Reproductive system of gastropods

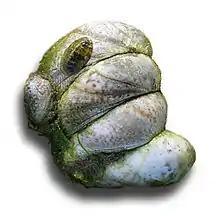
A stack of the protandrous species "Crepidula fornicata": the small individual at the extreme lower left is currently a male, the other individuals are large enough to have become female

The reproductive system of marine gastropods such as those from class Opisthobranchia and order Archaeogastropoda from the class Prosobranchia, is a continuous cycle of alternating male and female reproductive role prevalence. Immediately after spawning in late summer, the predominance of the female reproductive functions are terminated and gametogenesis initiates immediately, with the start of the predominance of the male reproductive role. Gametes remain in the gonads throughout the winter and early spring. The female reproductive role takes over again in May with fertilization of the gametes to form zygotes. The cycle comes full circle in late summer once again, with spawning.